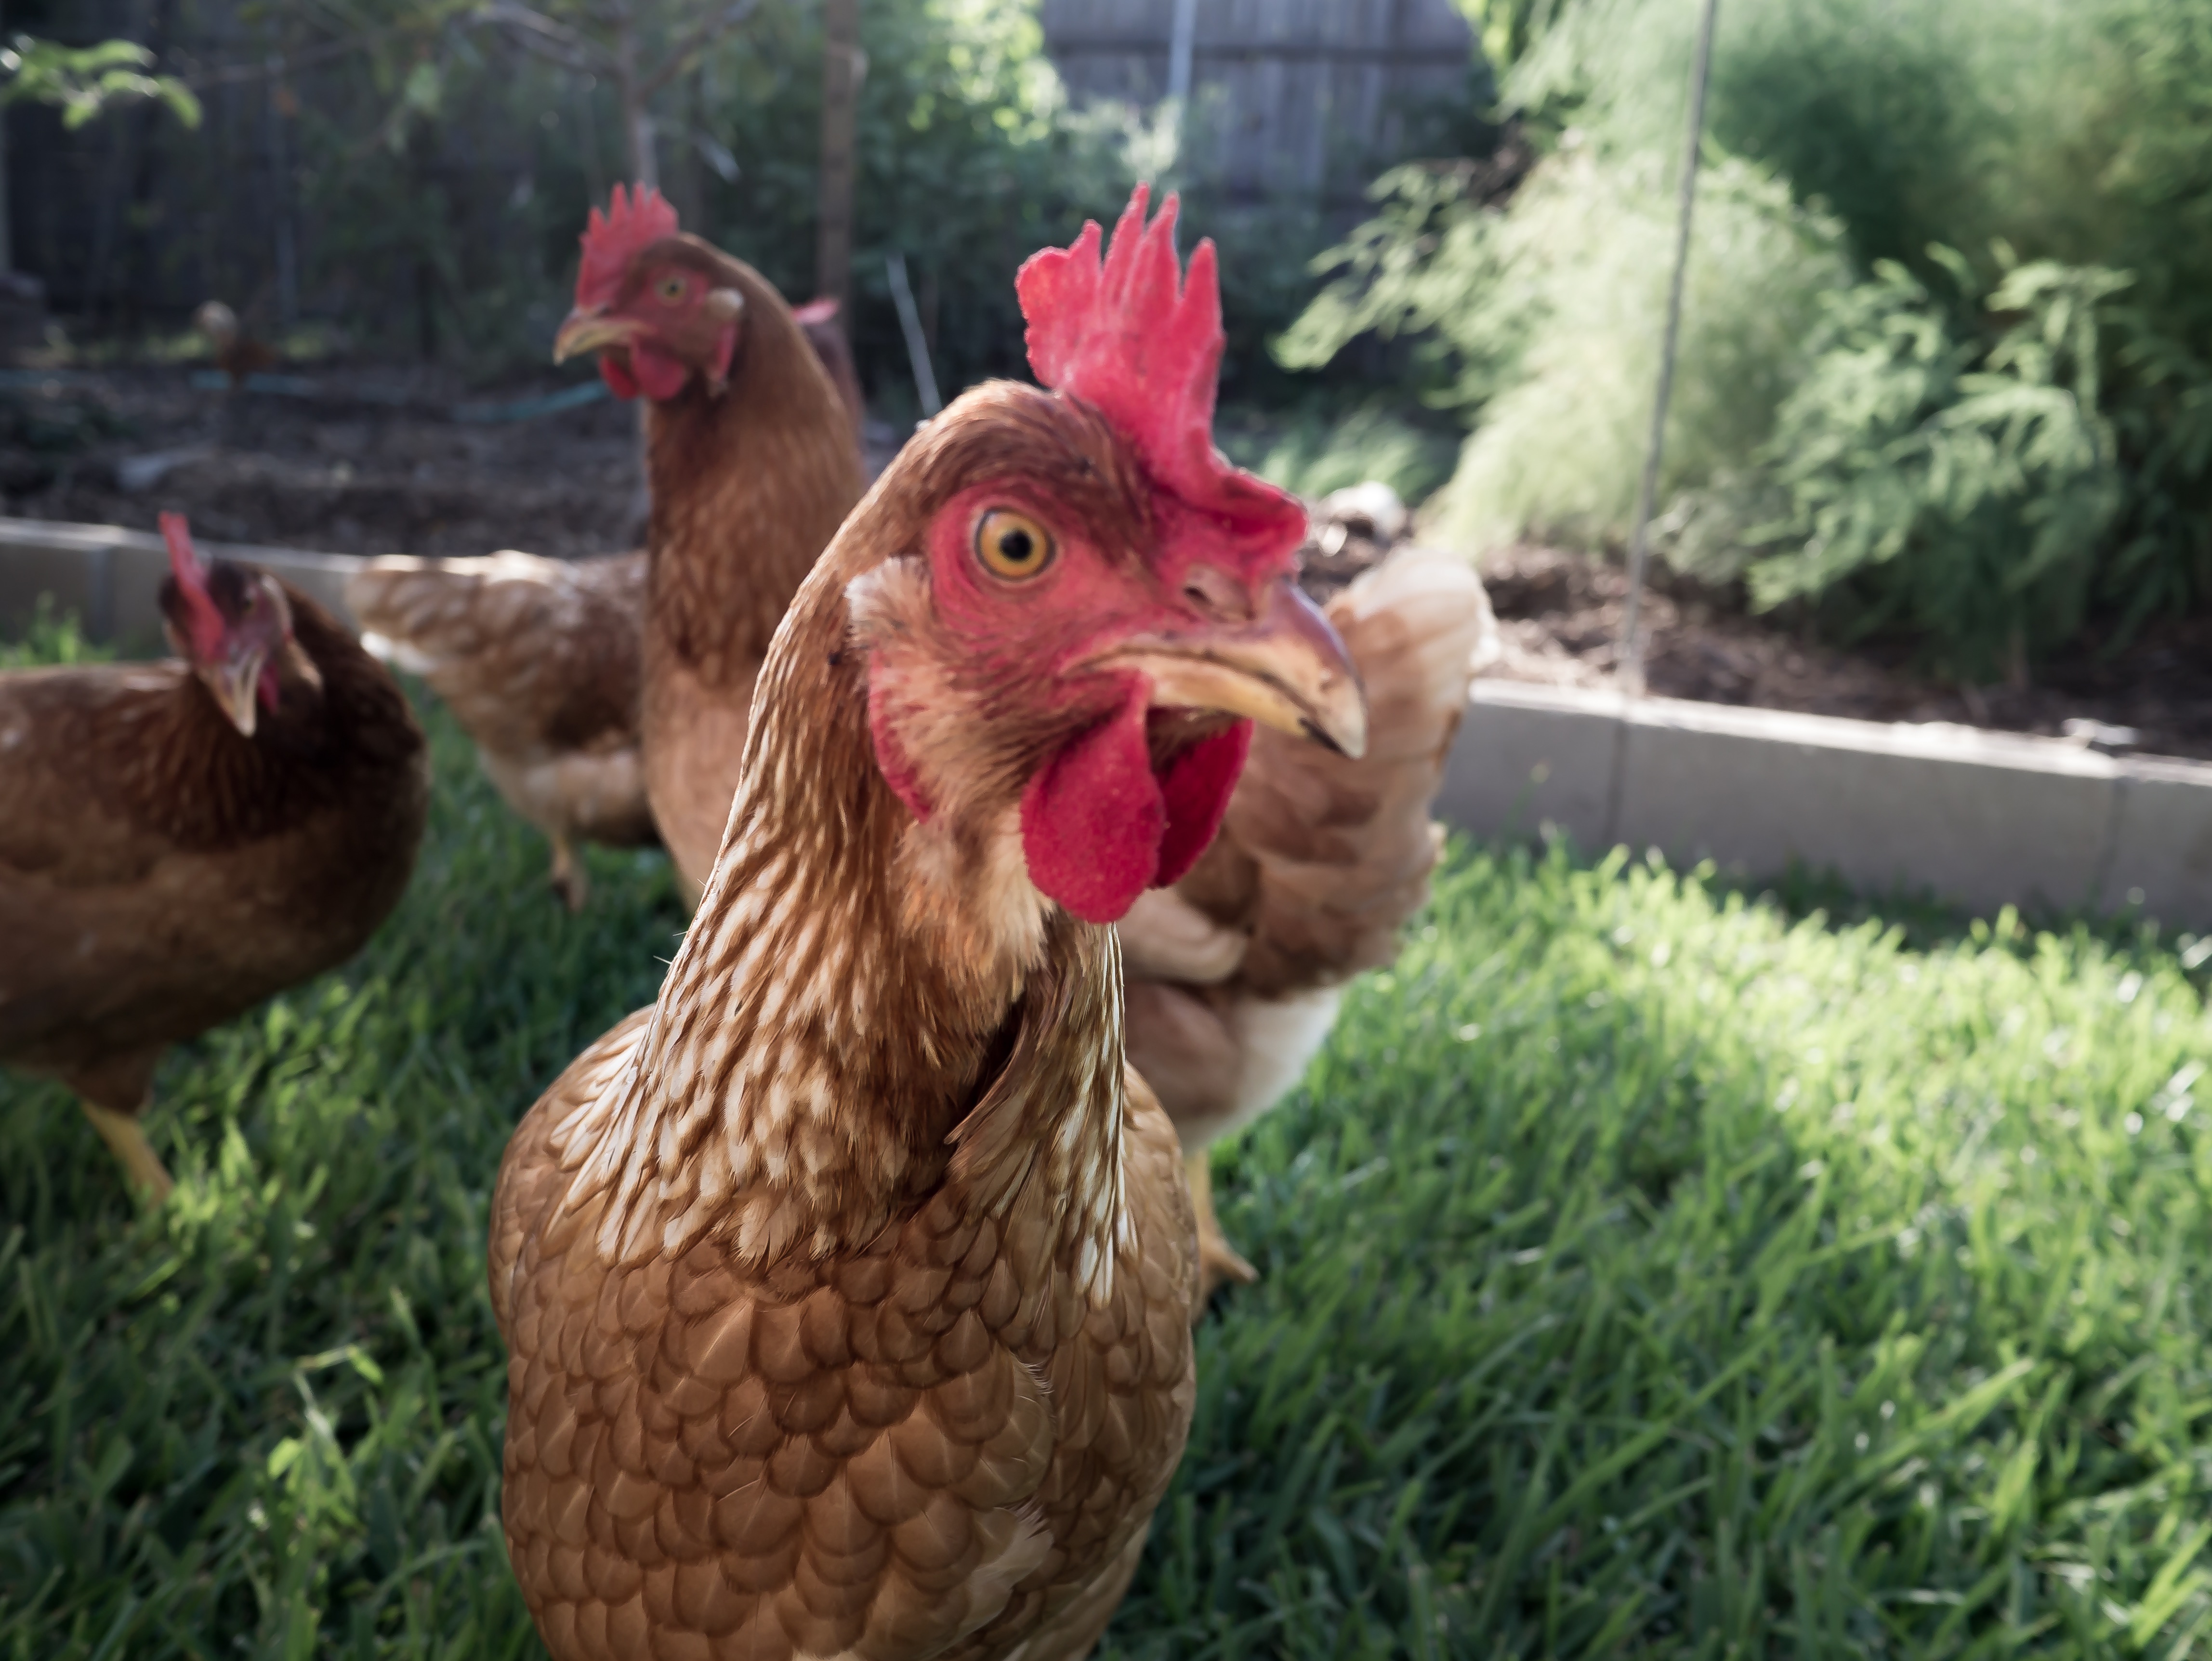
bird, chicken, fowl, fauna, rooster, poultry, galliformes, vertebrate, phasianidae